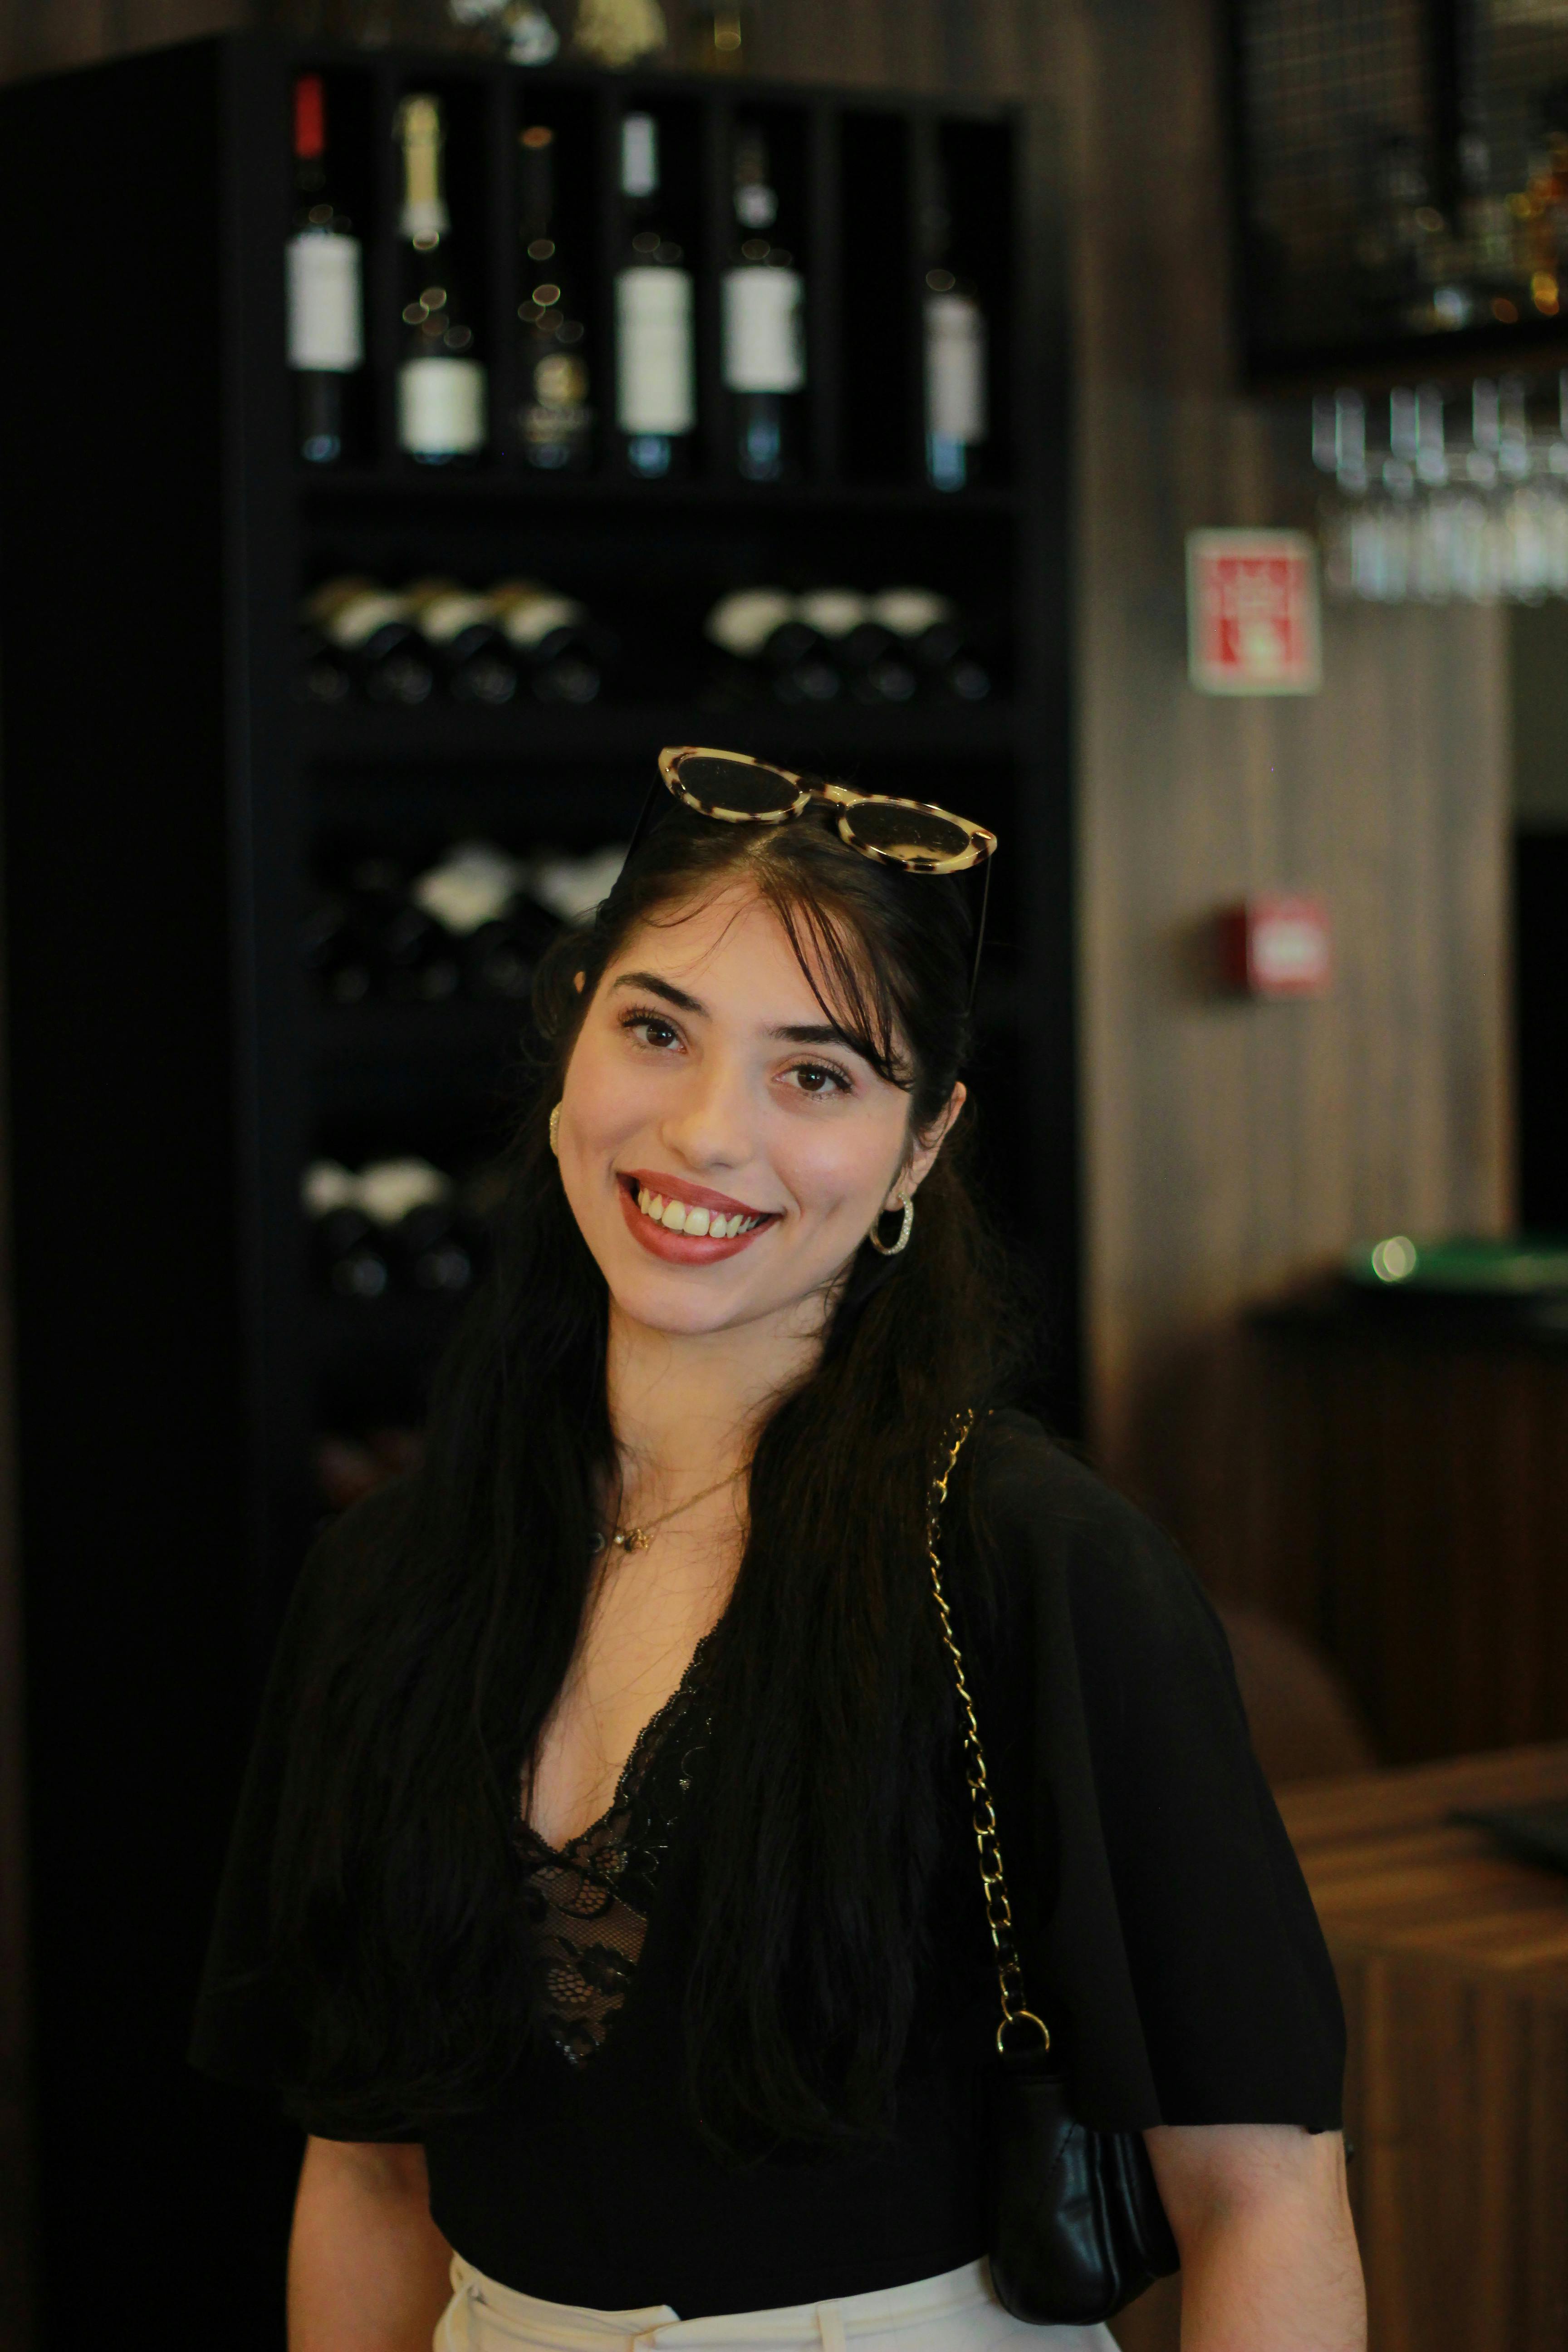
woman, smile, happiness, black hair, mouth, beauty, facial expression, tooth, alcoholic drink, jewellery, long hair, iris, fun, layered hair, necklace, stemware, liquor, lipstick, drinking, wine glass, makeover, wine, dessert wine, pleased, cosmetics, wine tasting, throat, cocktail, bangs, portrait photography, laughter, port wine, barware